Edward Pearson (theologian)

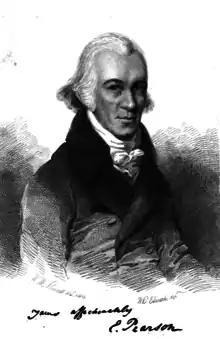
Edward Pearson

Edward Pearson (1756–1811) was an English academic and theologian, Master of Sidney Sussex College, Cambridge from 1808.